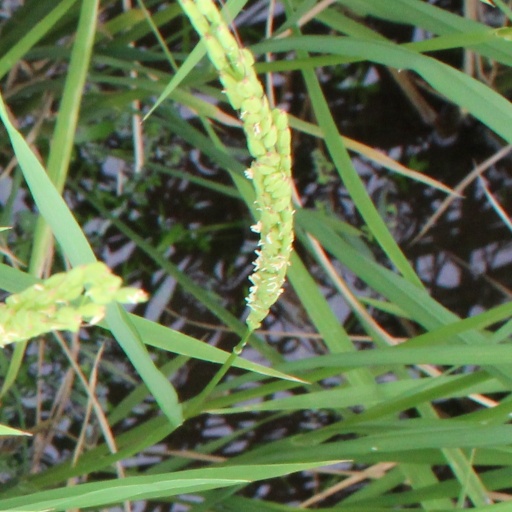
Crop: rice